Earth/Cybertech Sourcebook

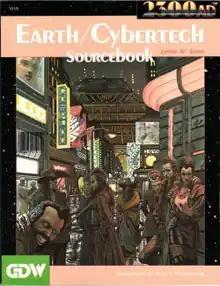
Cover art by Janet Aulisio, 1989

Earth/Cybertech Sourcebook is a supplement published by Game Designers' Workshop (GDW) in 1989 for the science-fiction role-playing game "2300 AD".